Sky position (RA, Dec in degrees): 229.765, 13.053
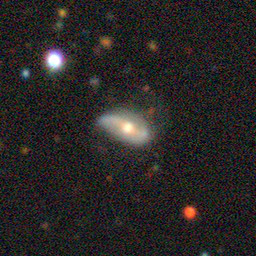
Galaxy morphology: Unbarred Loose Spiral Galaxies